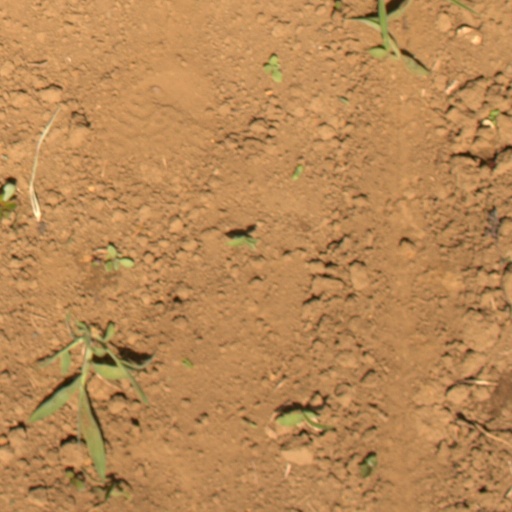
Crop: Jerusalem artichoke